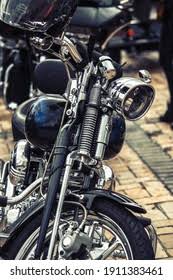
Vehicle type: Motorcycles